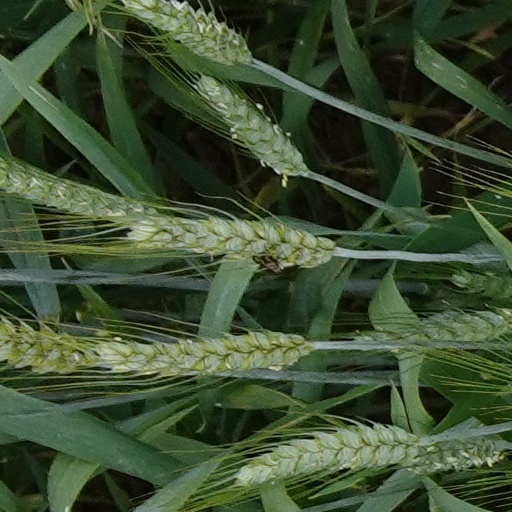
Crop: wheat